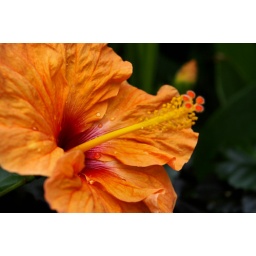
They're my favourite flower of all time. I particularly like the little drops of water in this picture